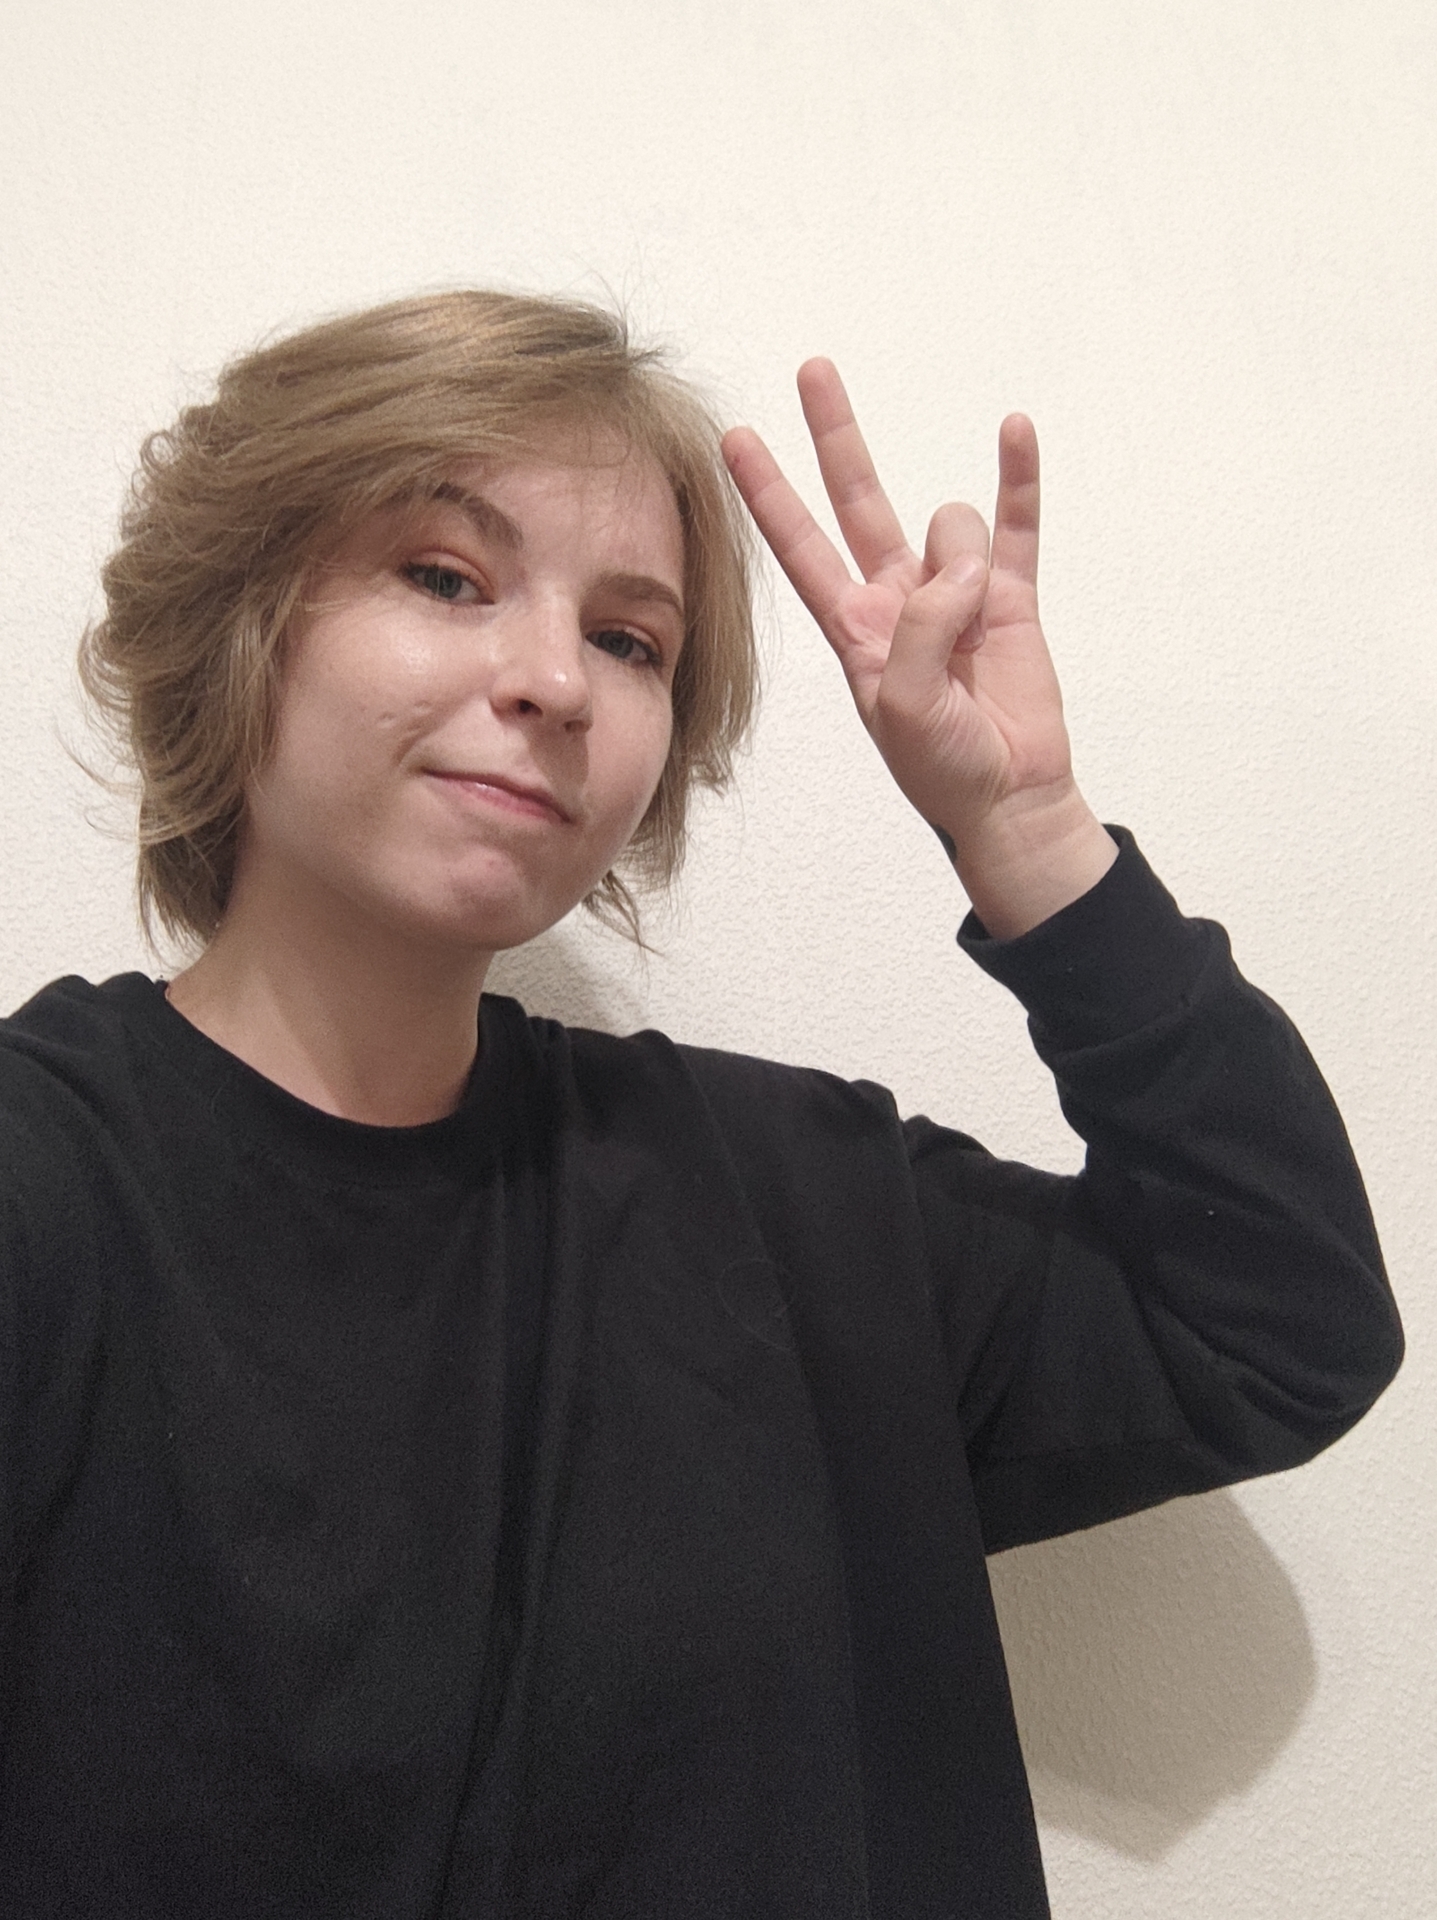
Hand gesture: three3